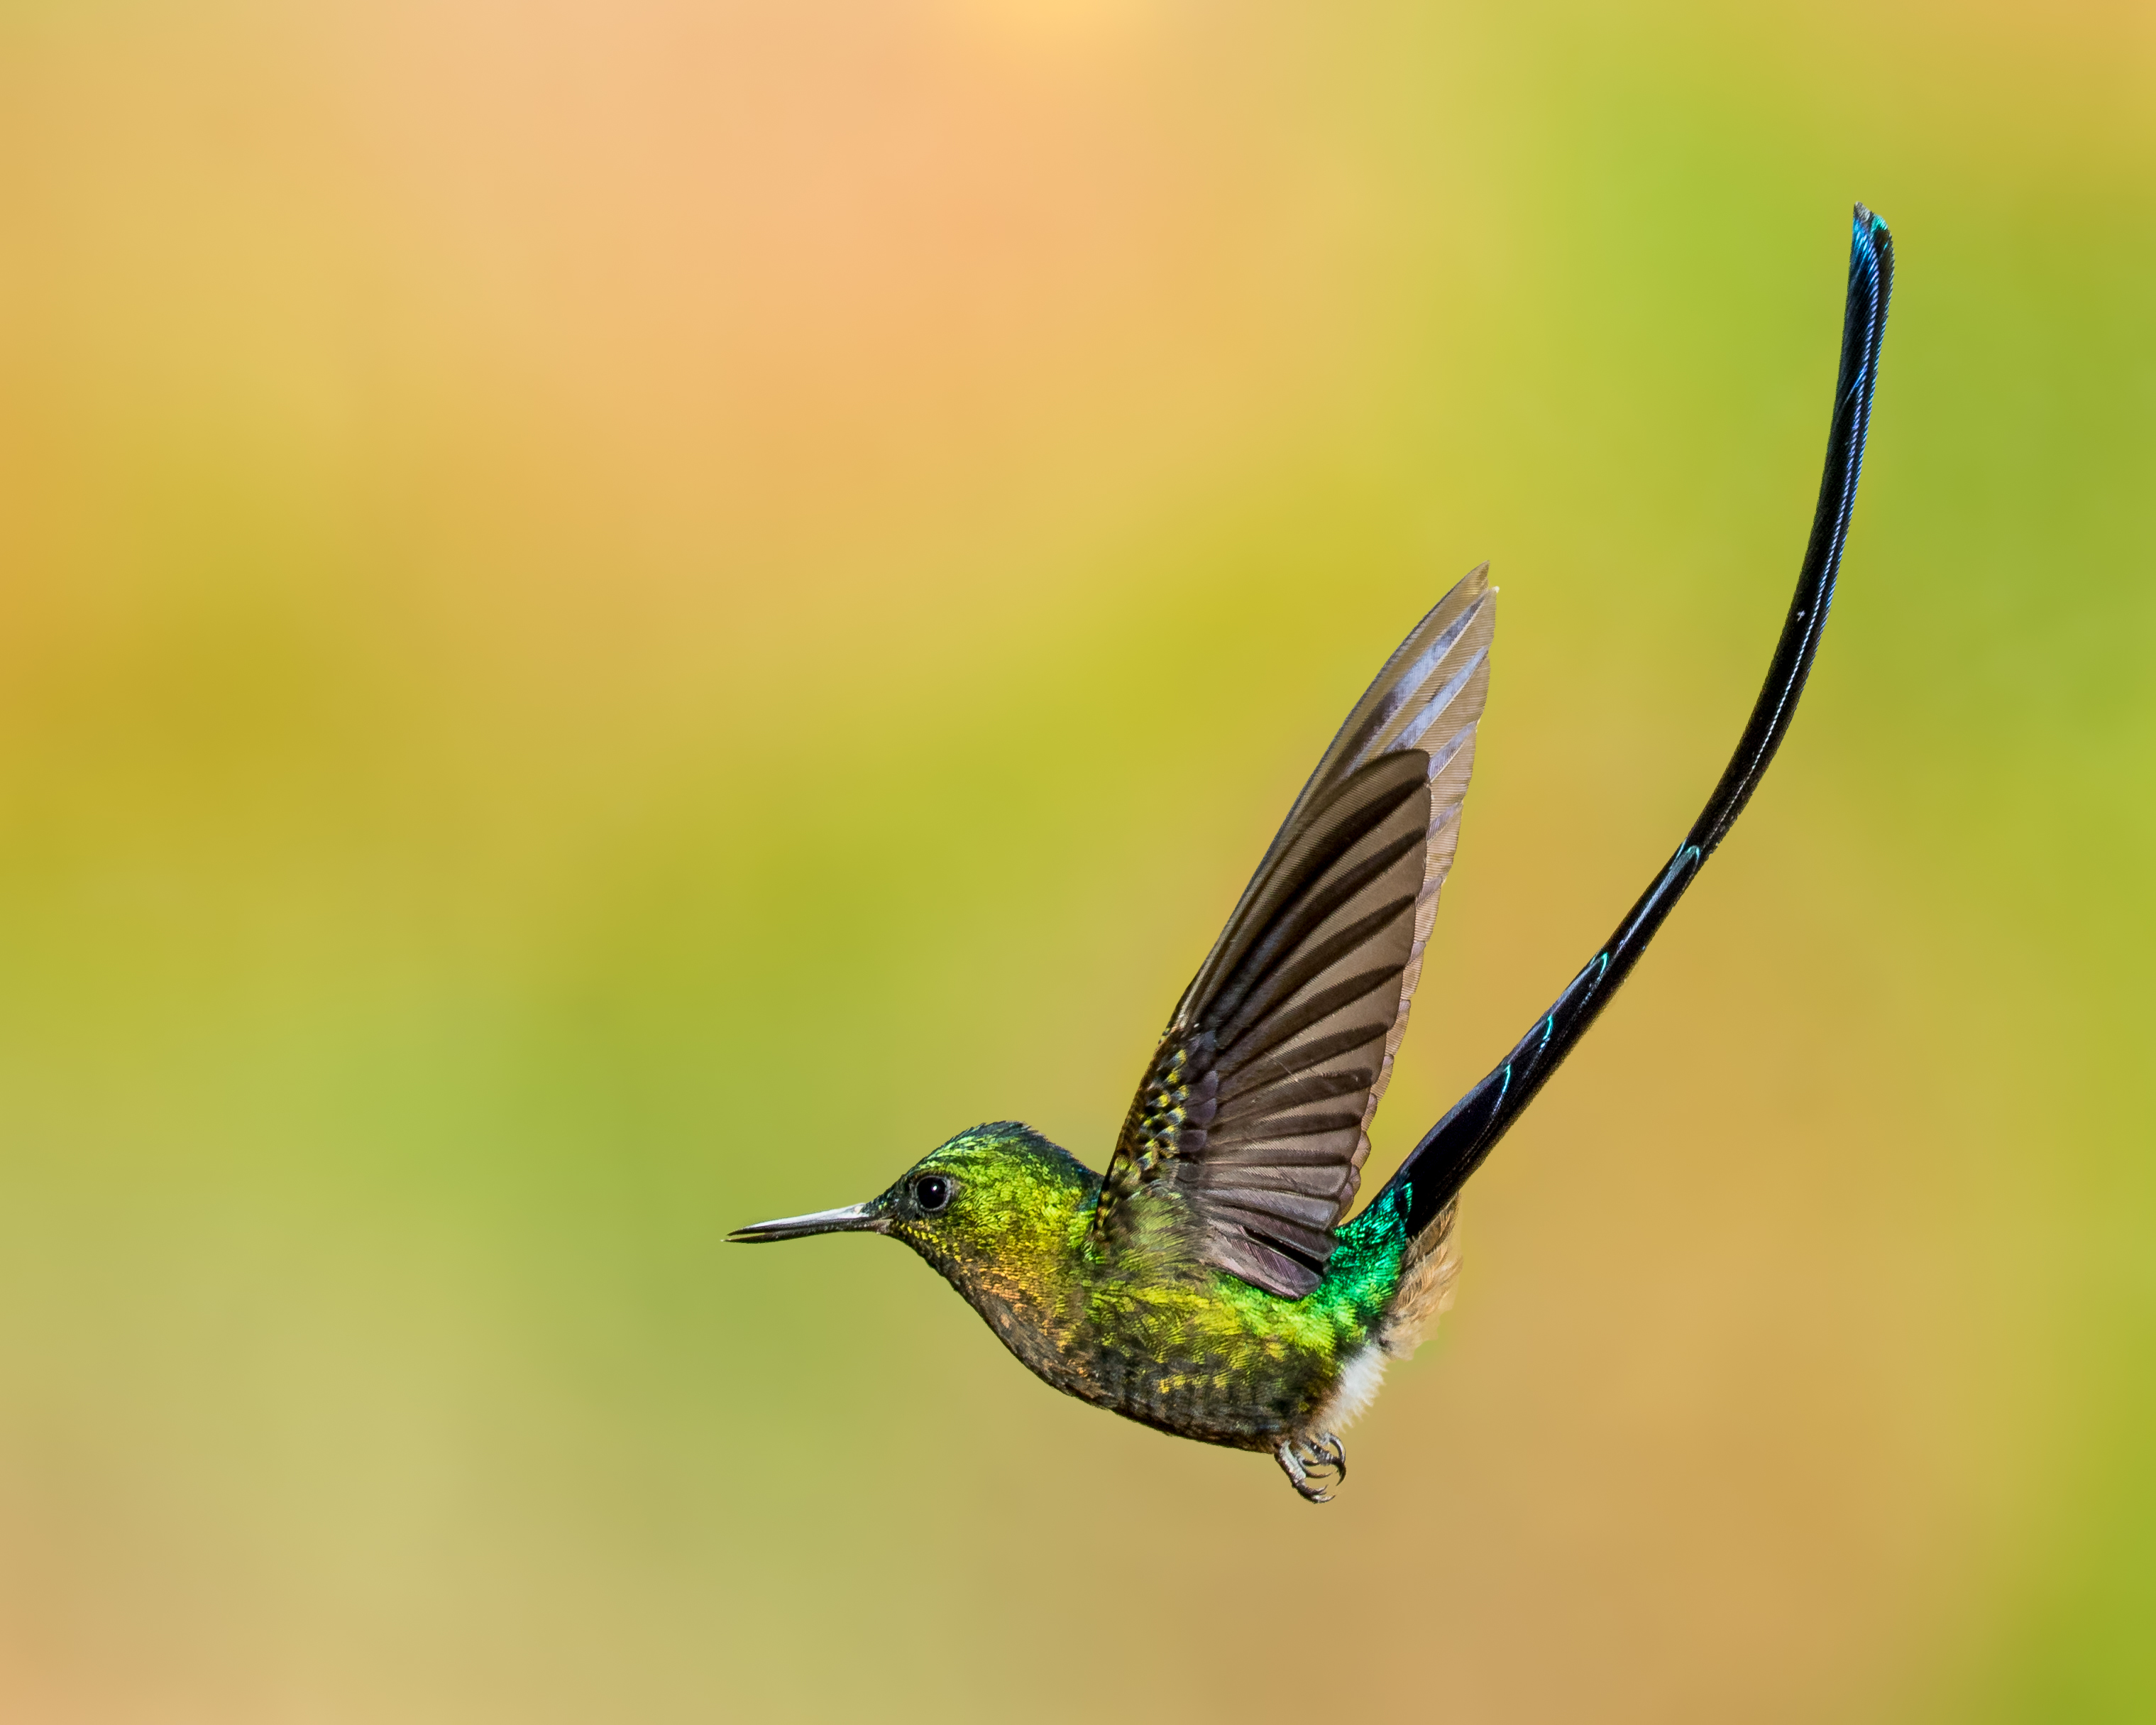
nature, bird, wing, wildlife, green, beak, hummingbird, fauna, close up, tail, vertebrate, andymorffew, morffew, tandayapabirdlodge, naturethroughthelens, violettailedsylph, ecuador, macro photography, pollinator, perching bird